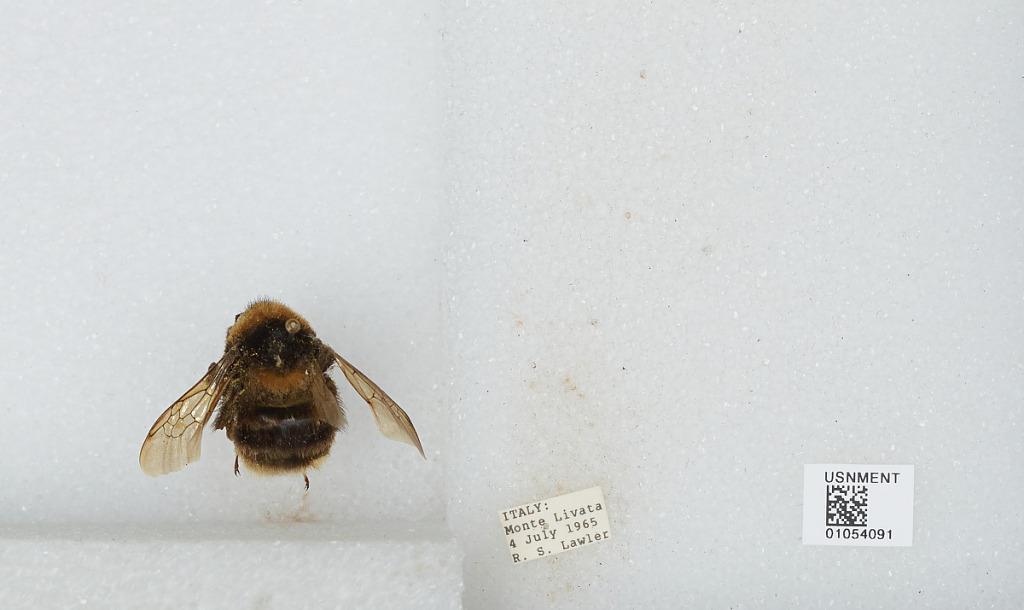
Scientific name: Bombus sp.
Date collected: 1965-7-4
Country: Italy
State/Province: Latium
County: Rome
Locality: Monte Livata